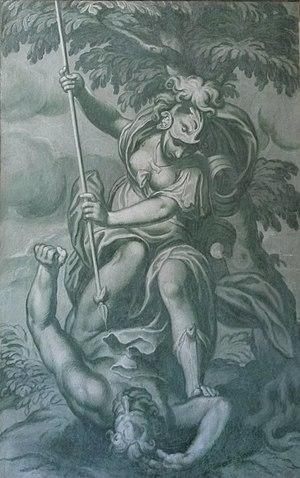
Villa Nichesola-Conforti est l'un des exemples les plus significatifs du modèle de villa du Cinquecento en Valpolicella. L'intérieur présente trois salles décorées par des fresques au sujet mythologique peintes par Paolo Farinati, peintre originaire de Vérone.